Pauline Duvernay

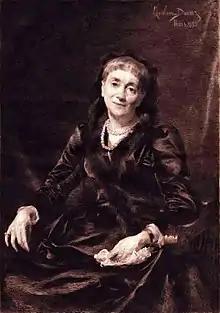
Portrait by Carolus-Duran of Pauline Duvernay, 1888.

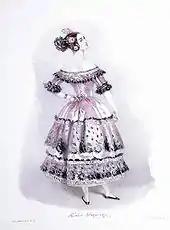
Portrait by Richard James Lane of Pauline Duvernay in the celebrated "La Cachucha" from Jean Coralli's 1836 ballet "Le Diable boiteux".

Pauline Duvernay or Yolande Marie-Louise Duvernay or Yolande Marie Louise de Varnay (December 1812 – 2 September 1894) was a French dancer.